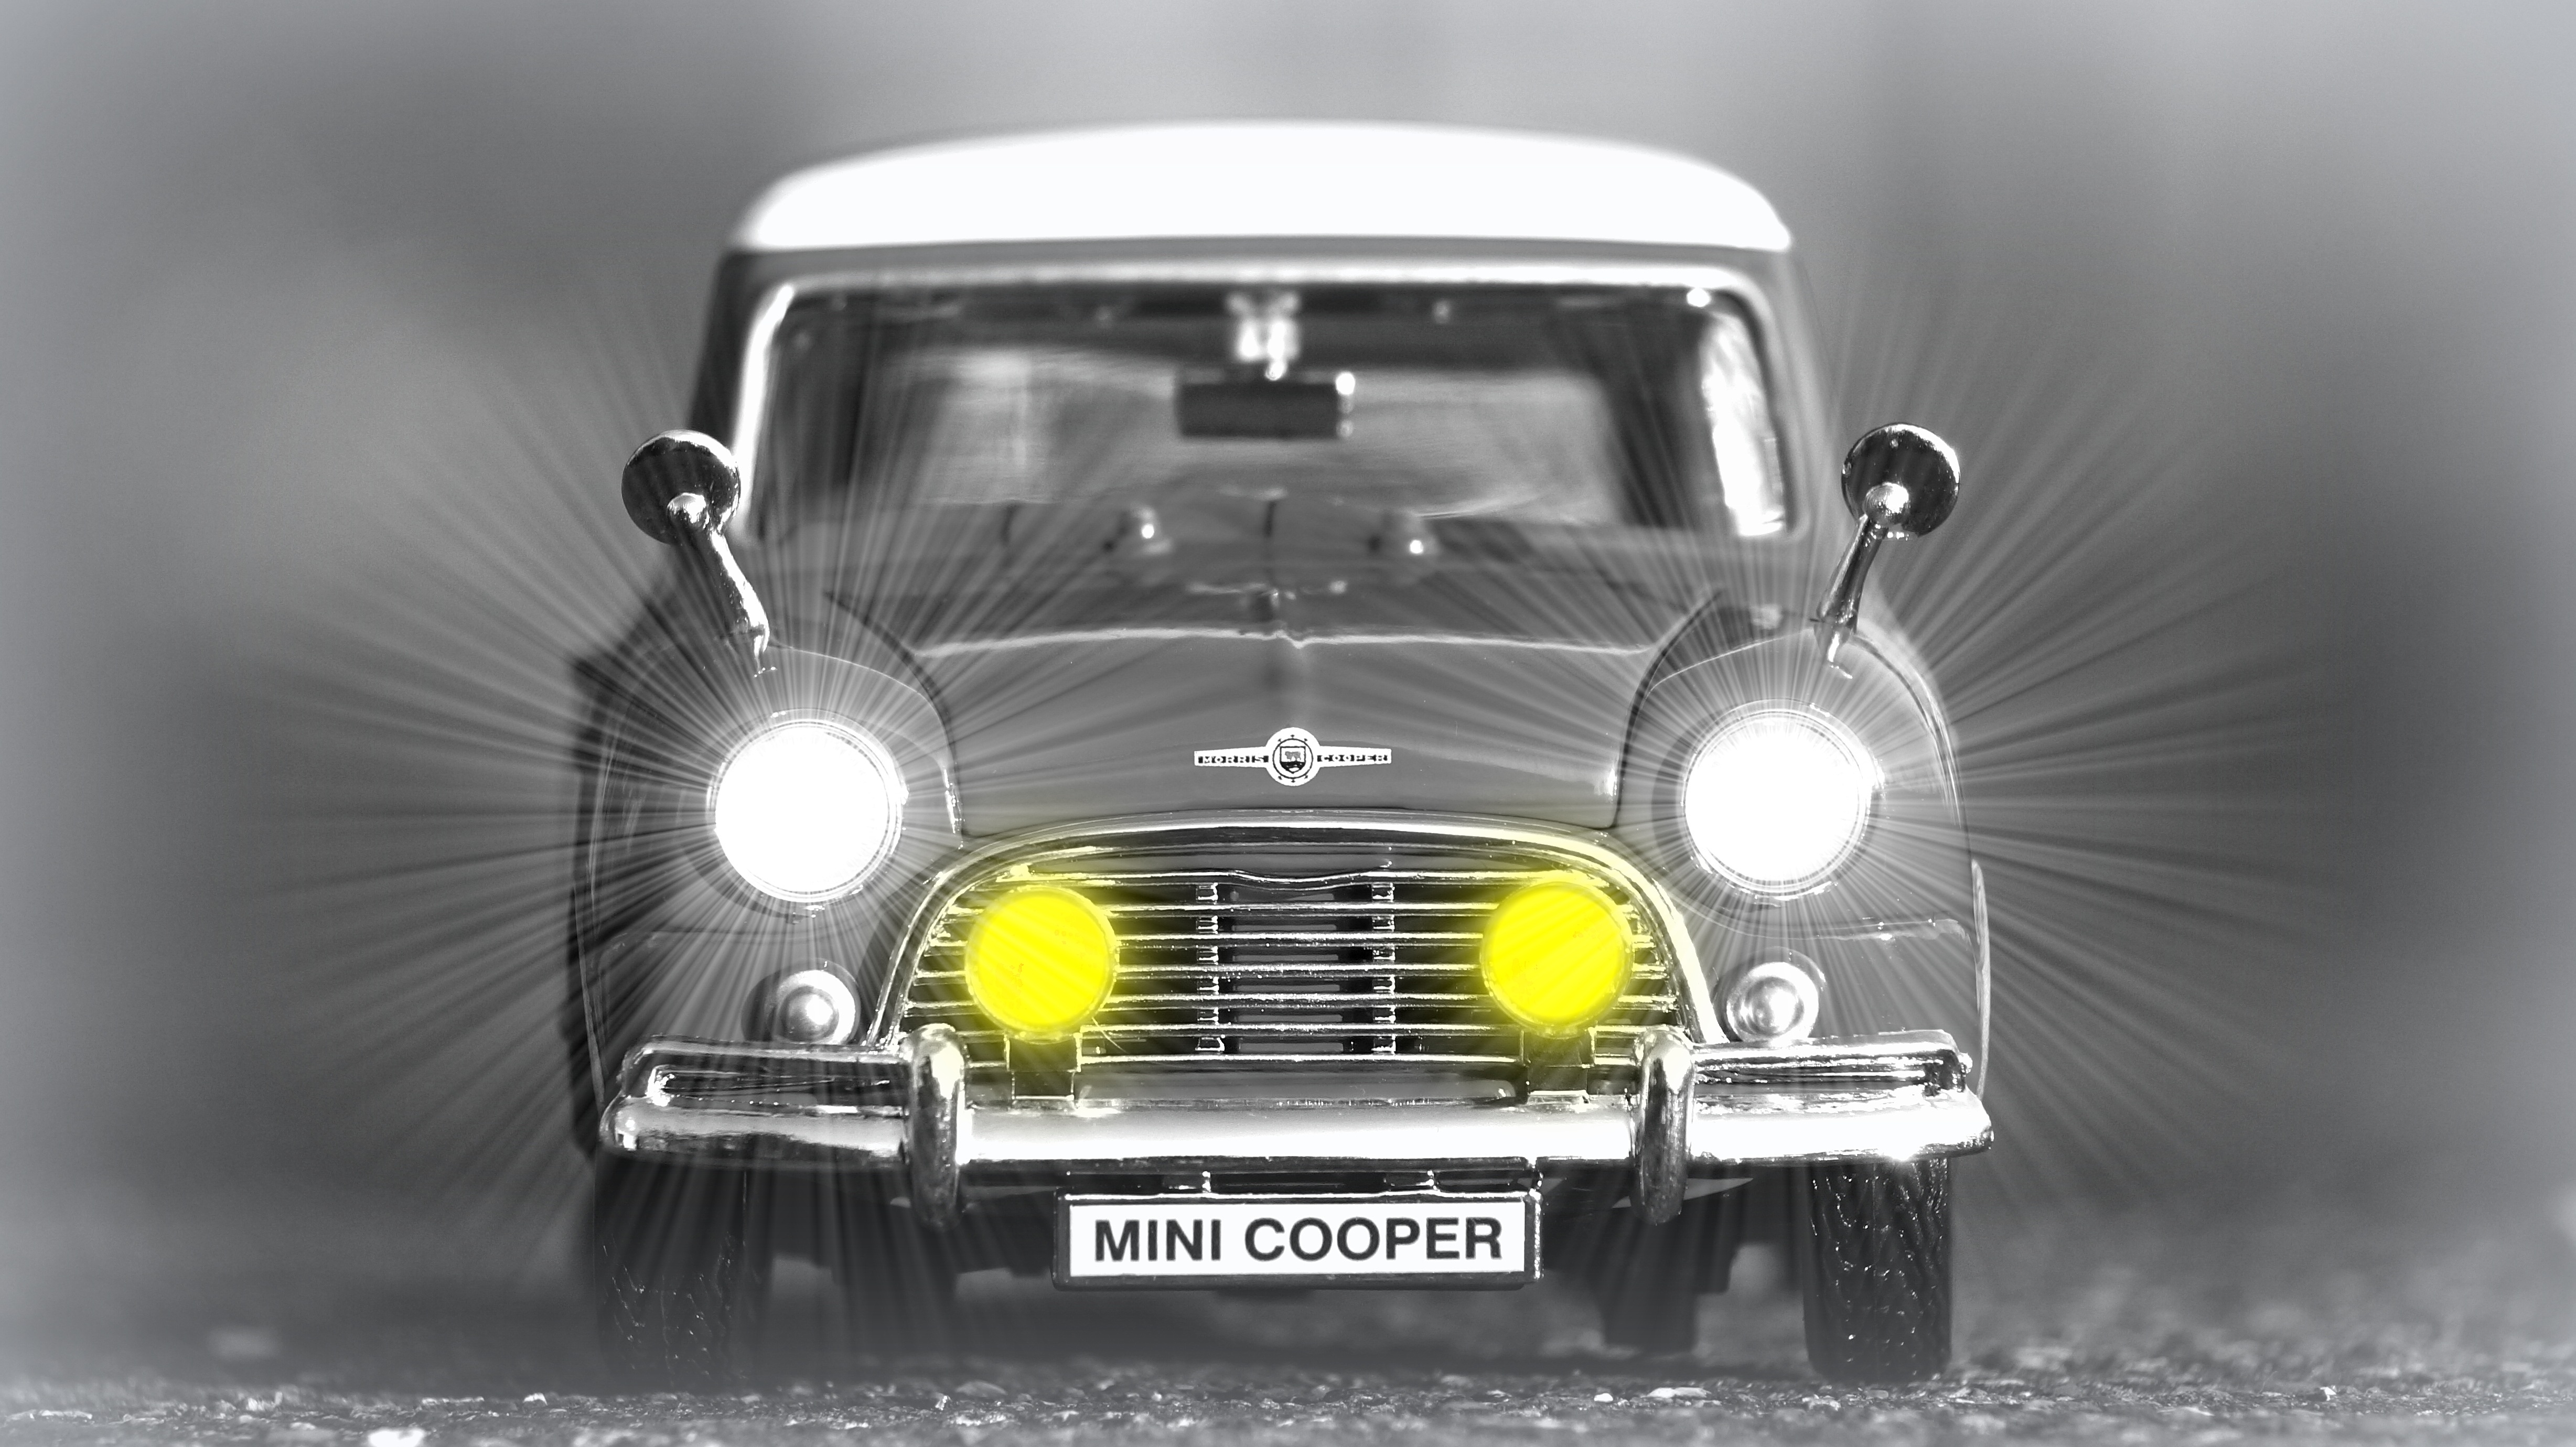
black and white, car, vintage, old, model, vehicle, toy, vintage car, illustration, mini, classic, 1960s, old cars, model car, off road vehicle, land vehicle, monochrome photography, automobile make, automotive design, aston martin db5